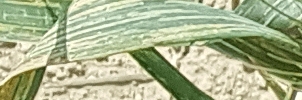
Label: Wheat___Yellow_Rust